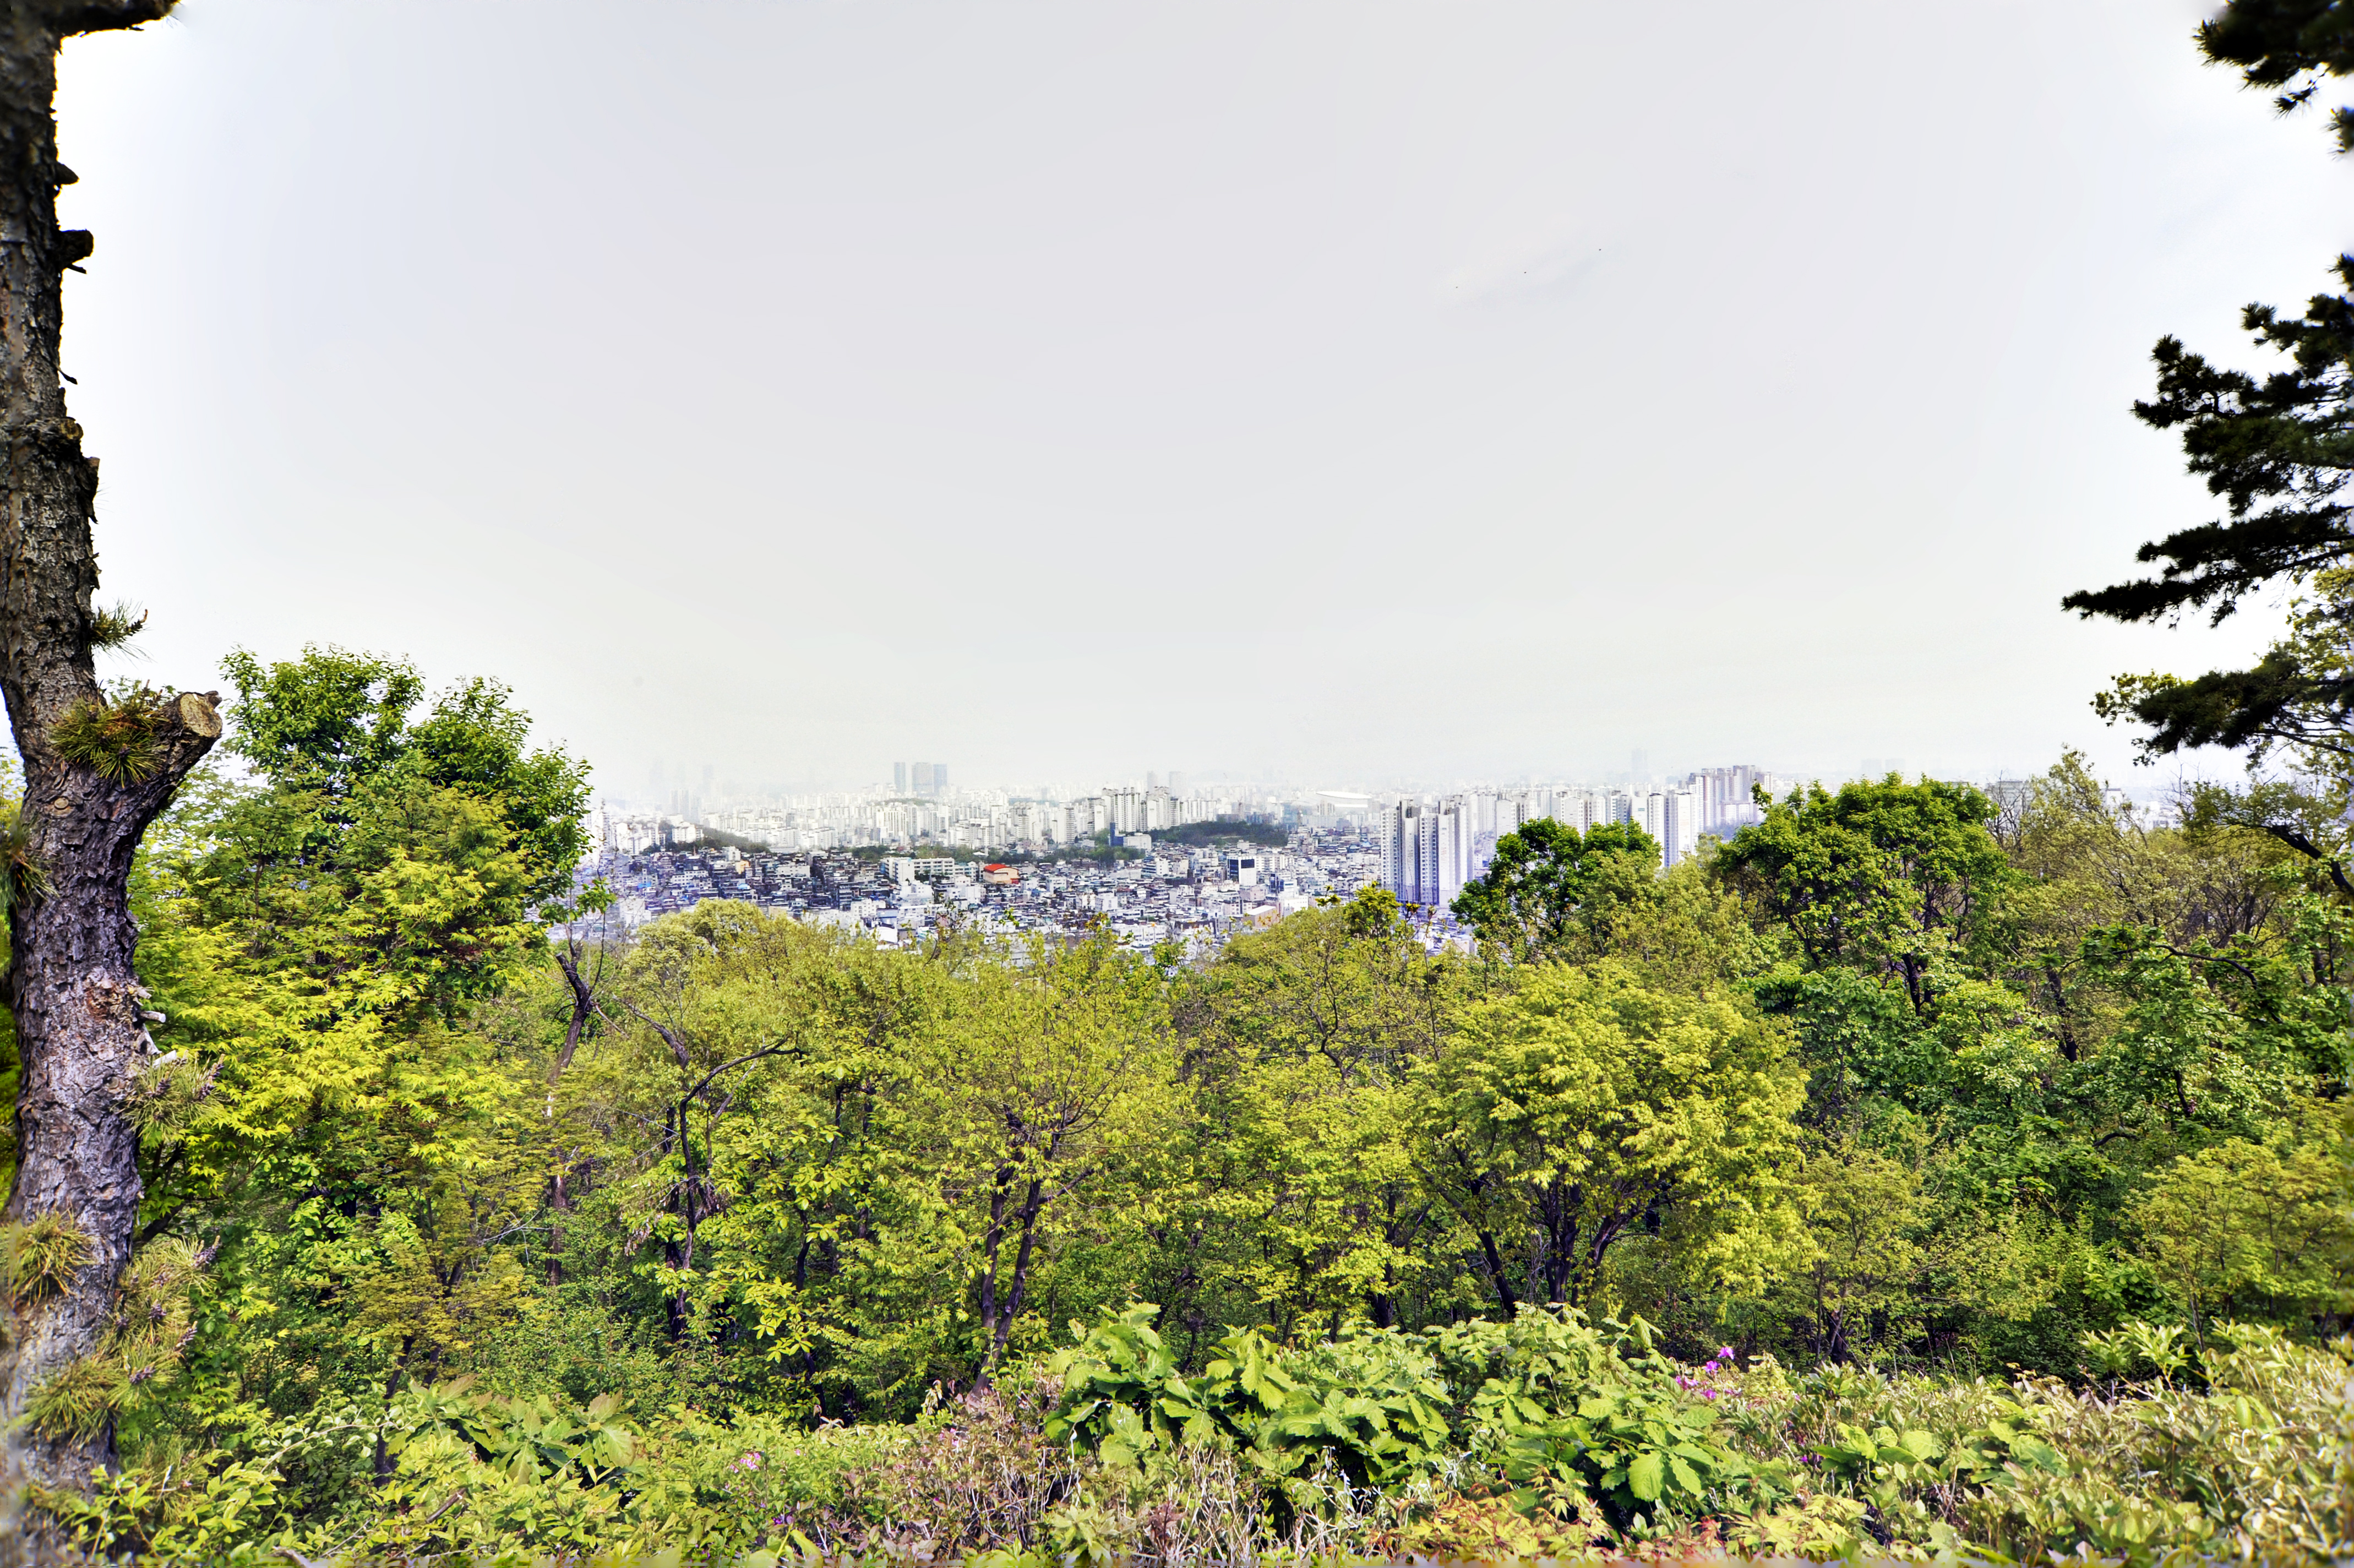
natural, vegetation, tree, sky, architecture, spring, plant, hill station, city, vacation, forest, tourism, hill, river, house, garden, shrub, building, road